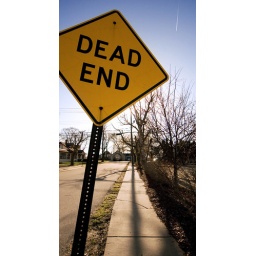
There is always an airplane flying west when I shoot in the evening...